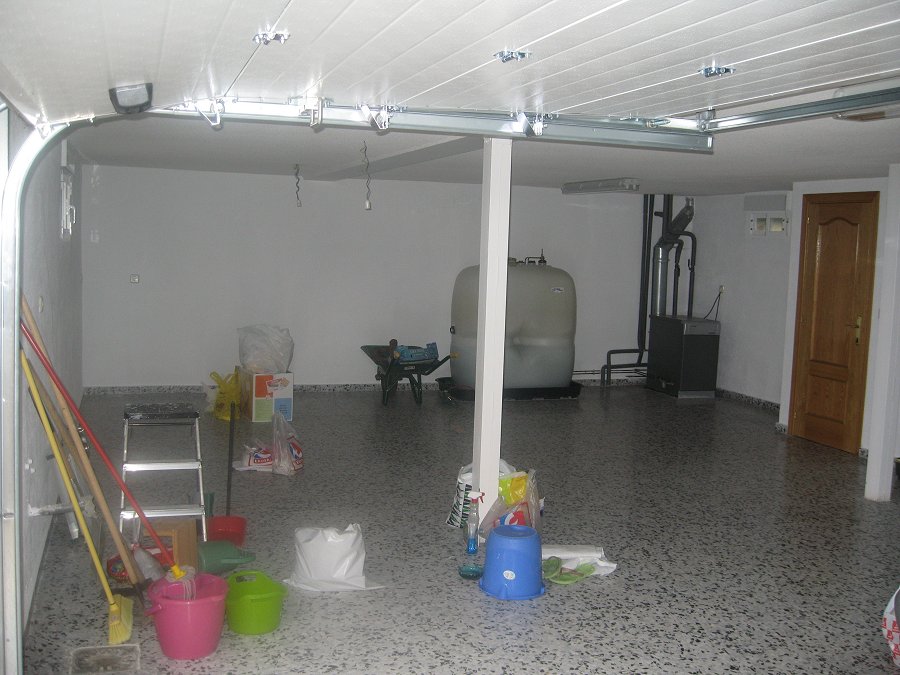
Room type: garage